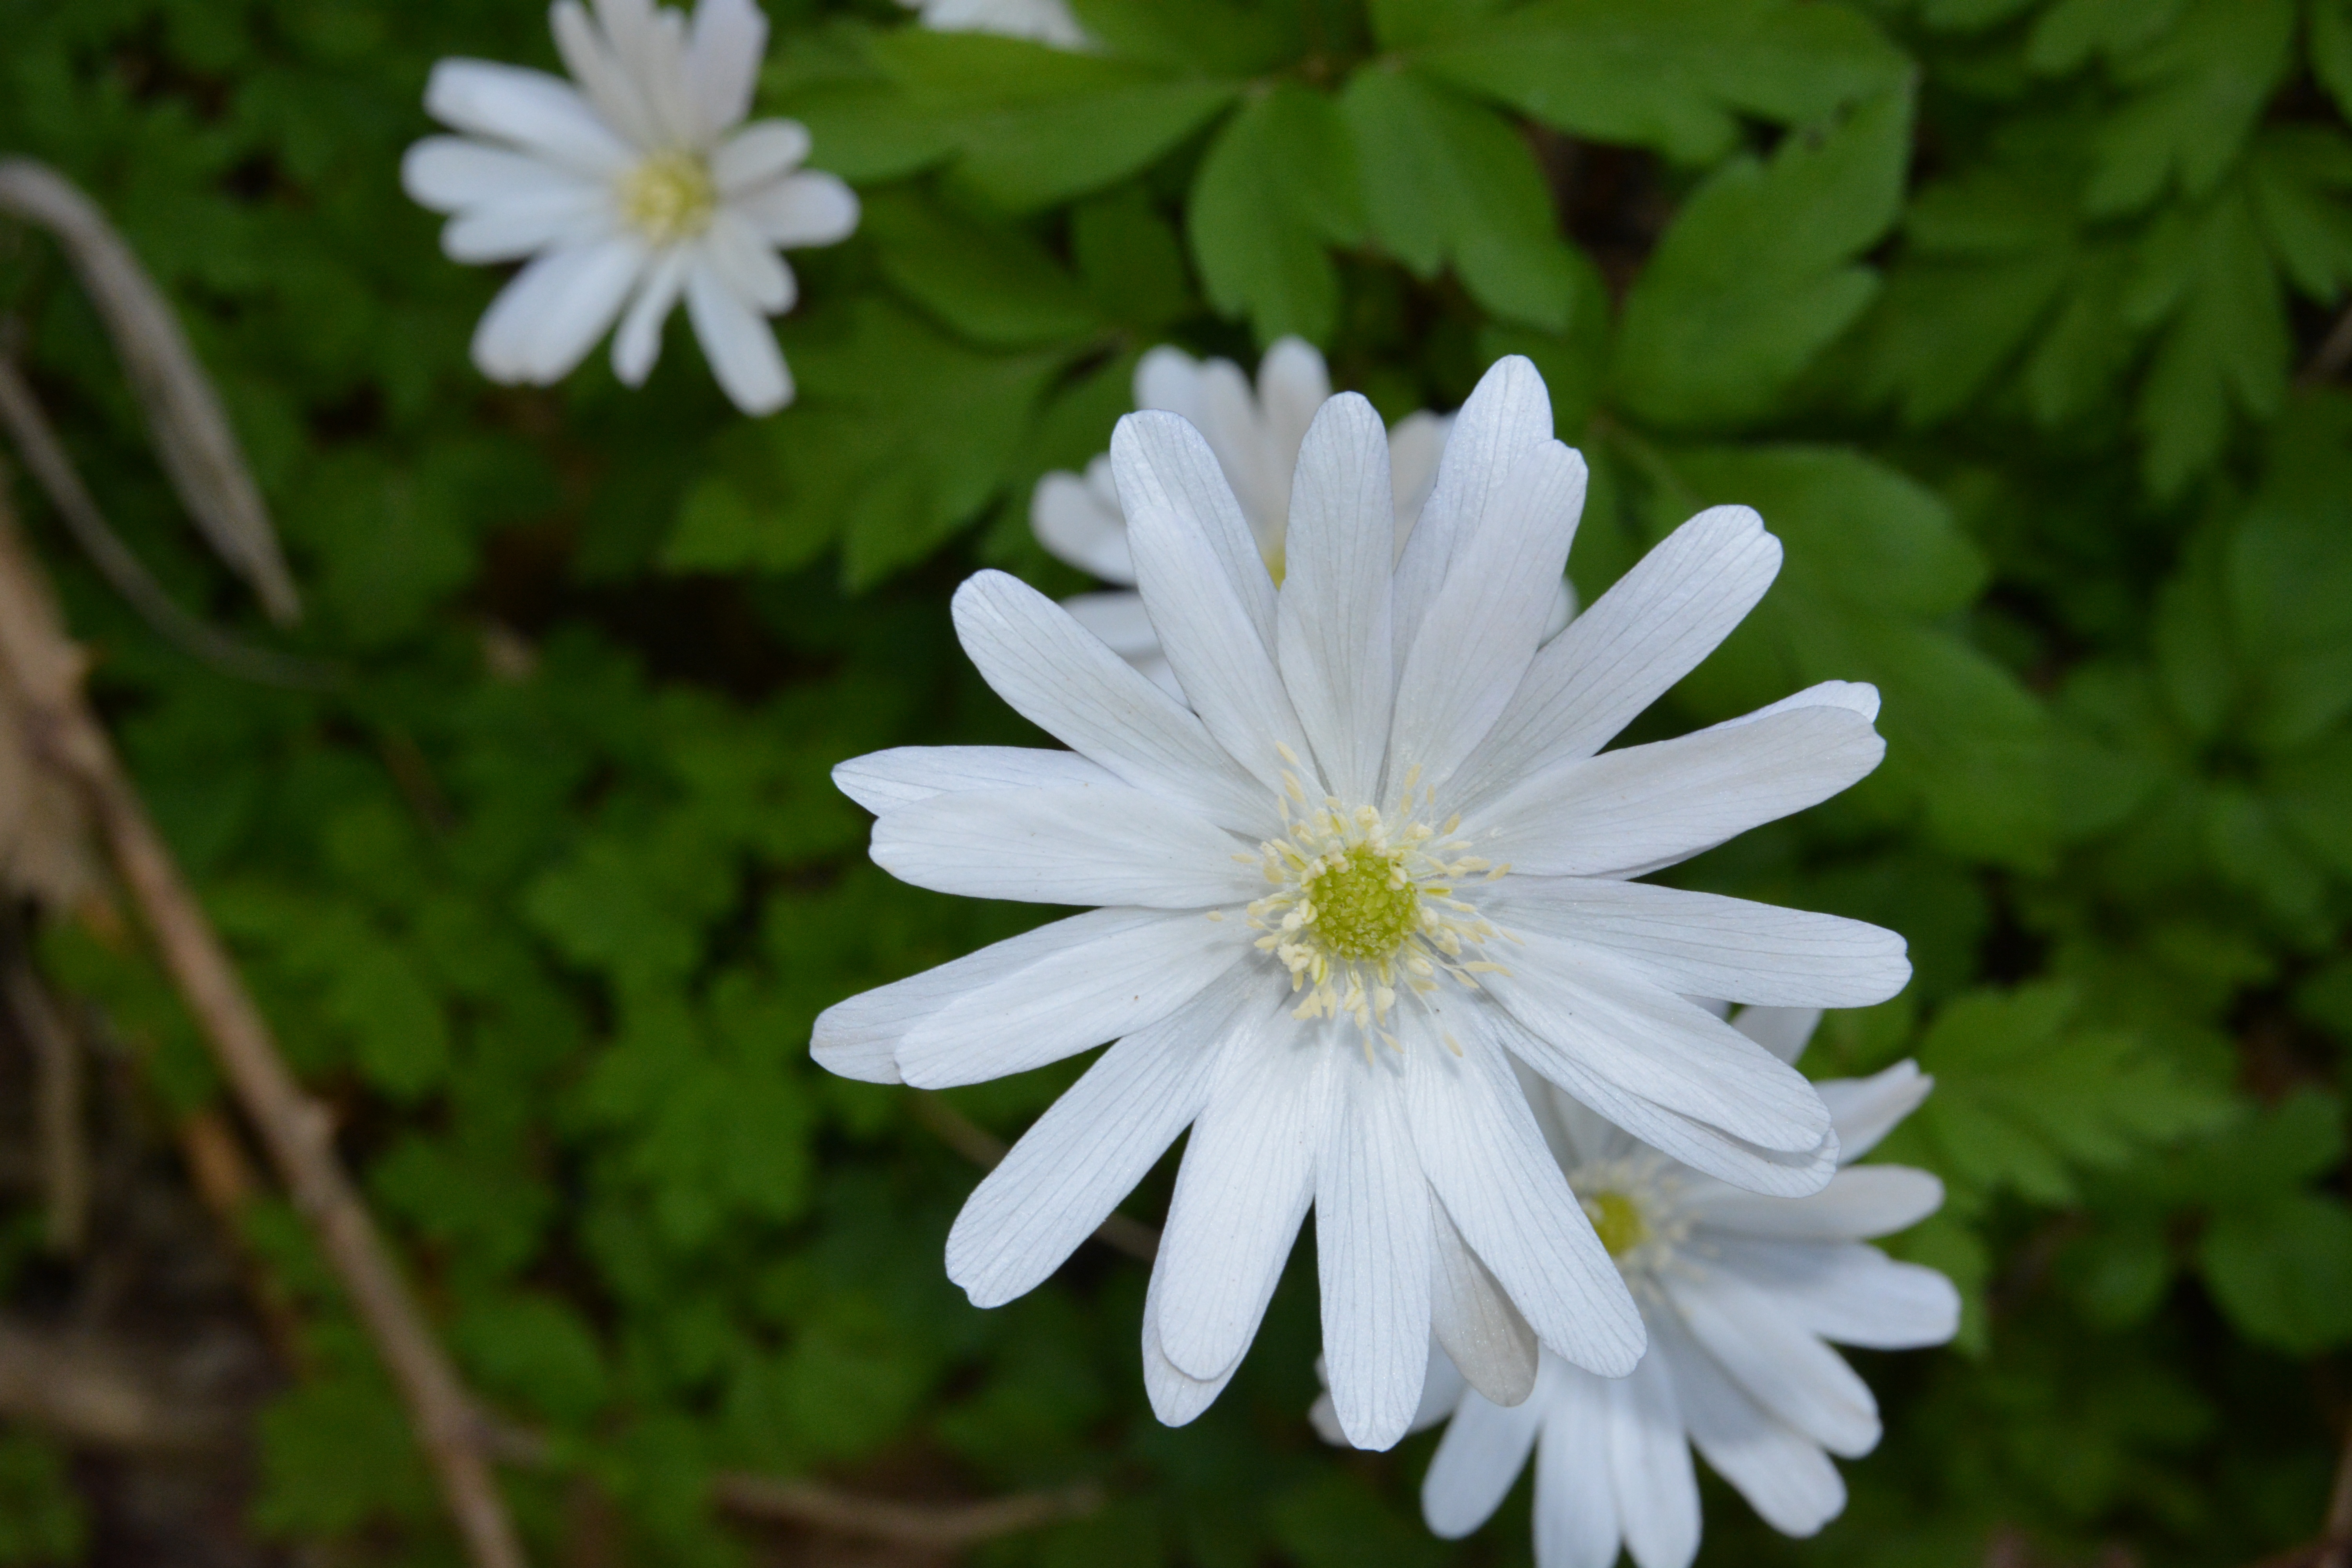
blossom, plant, white, flower, petal, bloom, daisy, spring, herb, botany, flora, wildflower, flowers, colorful flowers, petals, wildflowers, macro photography, bianca, flowering plant, daisy family, faye, oxeye daisy, land plant, marguerite daisy